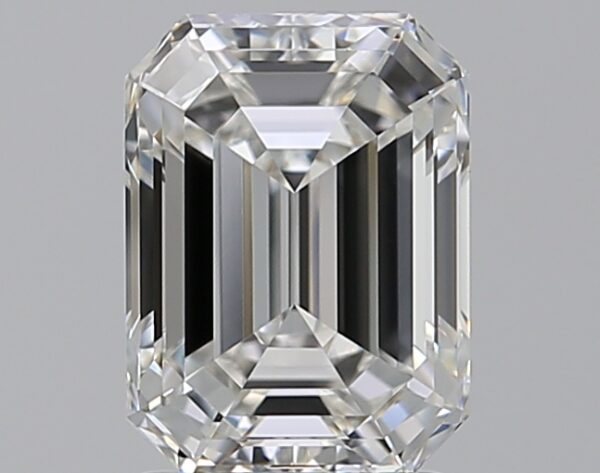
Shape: emerald
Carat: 2.02
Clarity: VVS2
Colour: F
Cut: VG
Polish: EX
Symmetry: EX
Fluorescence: F
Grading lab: GIA
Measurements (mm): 8.23 x 6.09 x 4.24